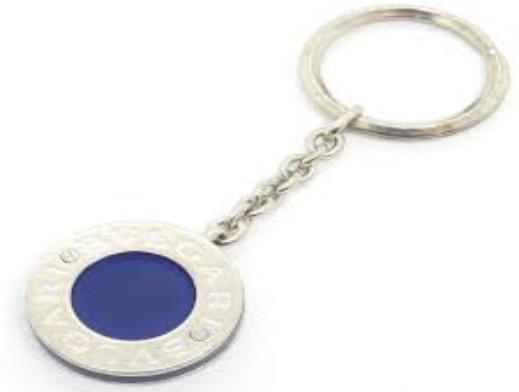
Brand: Bulgari
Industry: Clothes